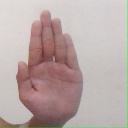
अक्षर: ध